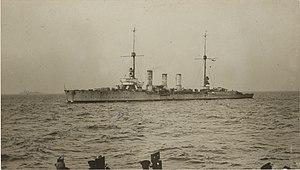
Le SMS Karlsruhe est un croiseur léger de la classe Königsberg construit pour la Kaiserliche Marine pendant la Première Guerre mondiale. Il a été nommé d'après le croiseur léger SMS Karlsruhe, coulé d'une explosion accidentelle en novembre 1914.